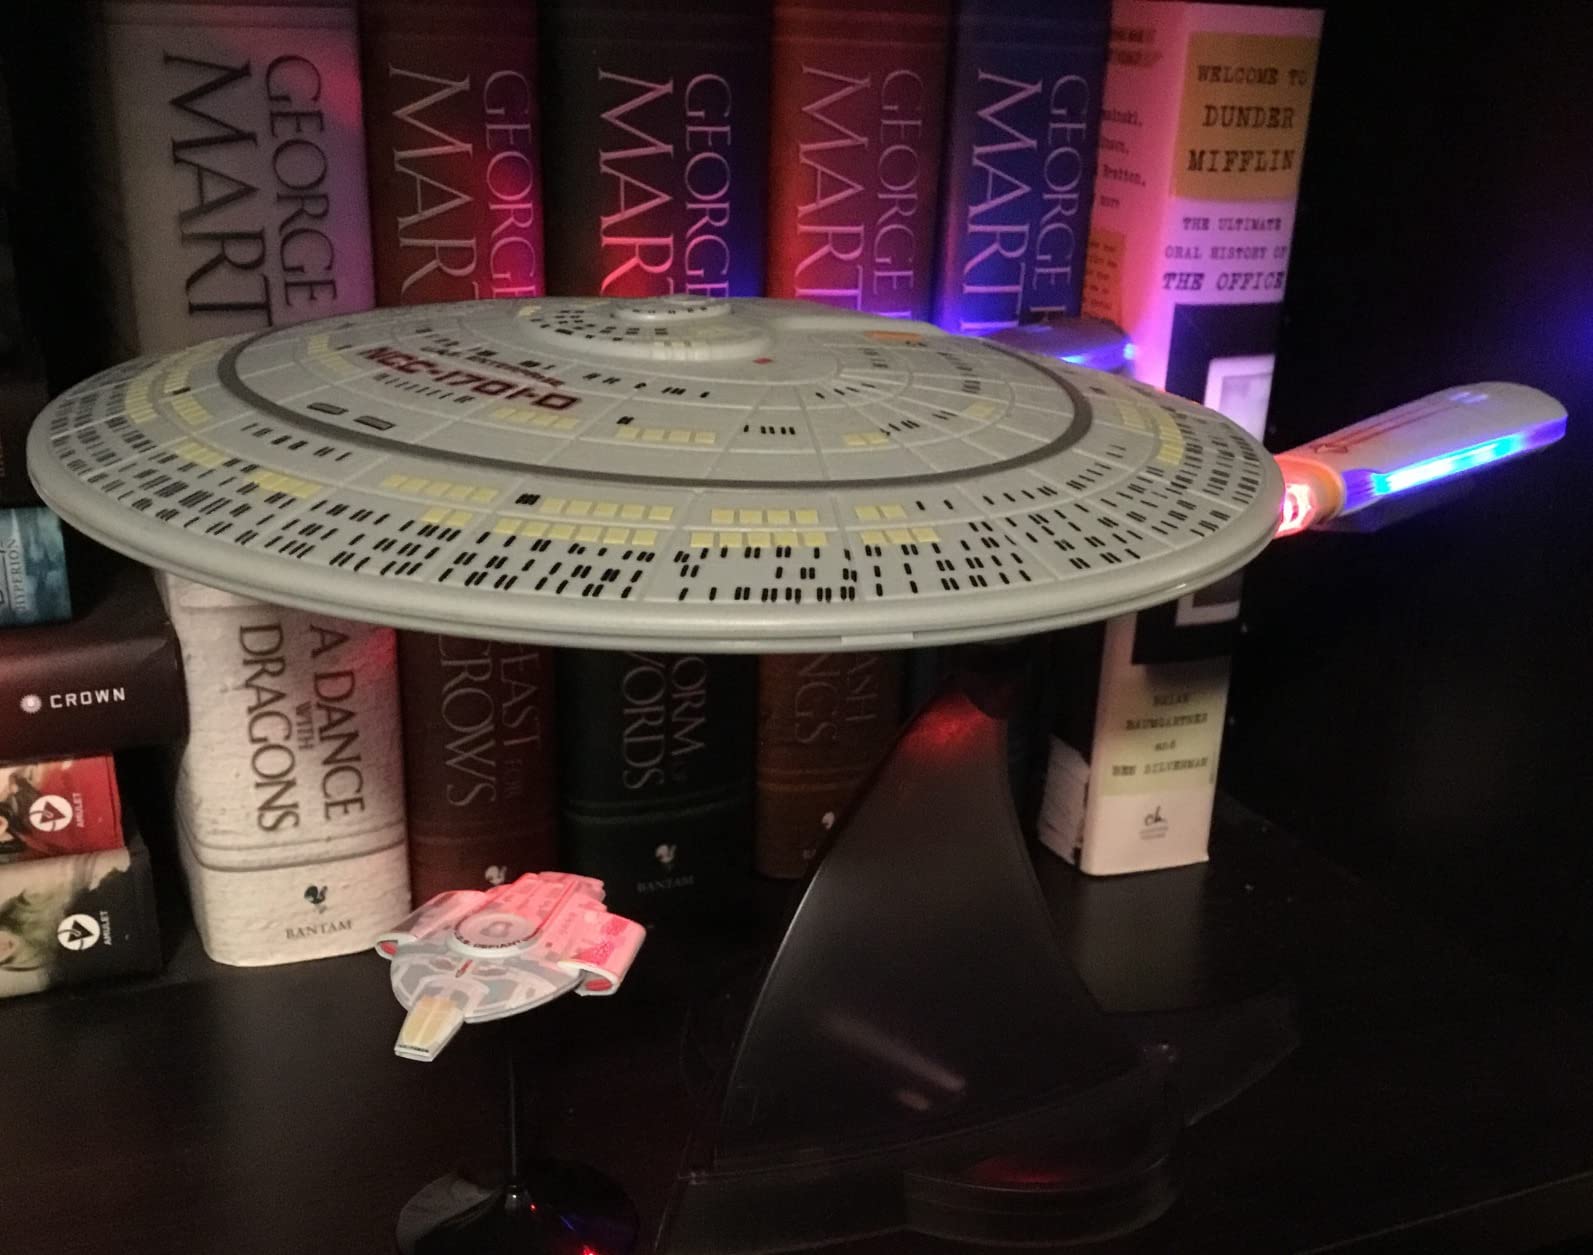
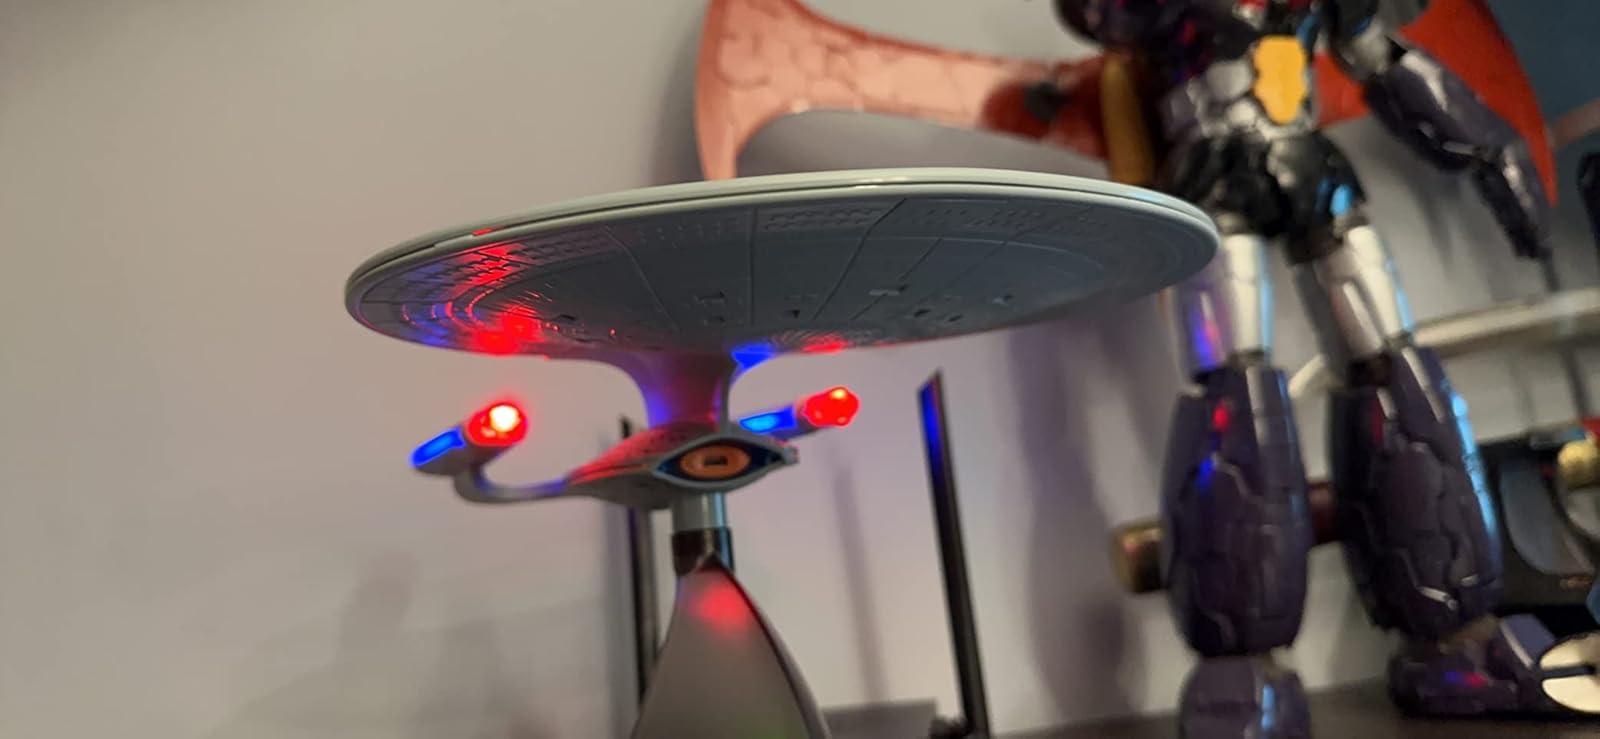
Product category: fan
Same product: yes